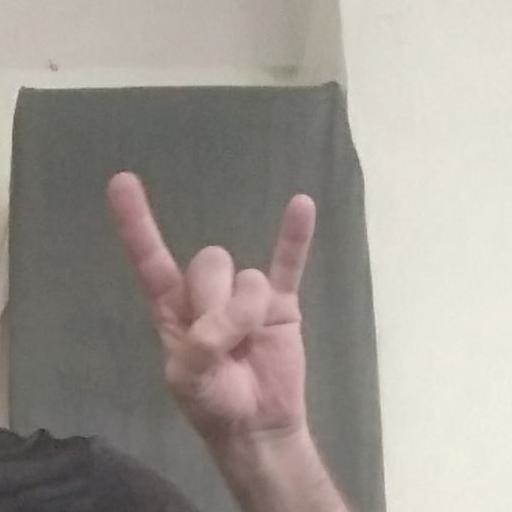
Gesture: rock